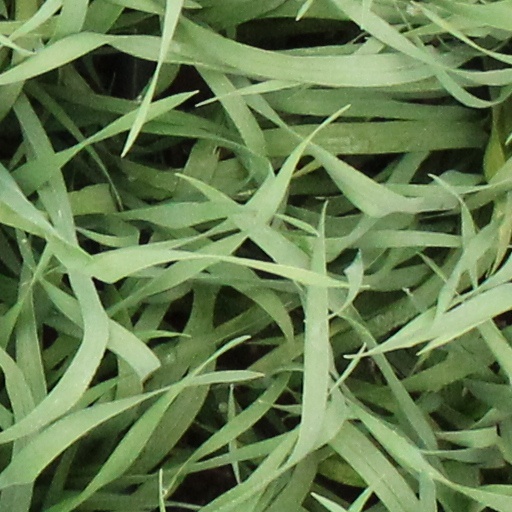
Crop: wheat